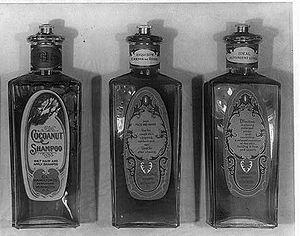
Le shampooing ou shampoing, est un produit cosmétique présenté généralement sous forme de liquide, crème, solide ou poudre, formulé à partir de substances tensioactives permettant de nettoyer la chevelure et éventuellement de traiter le cheveu.